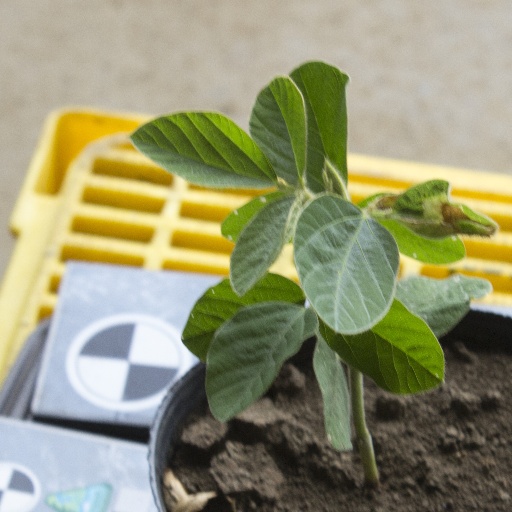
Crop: soybean